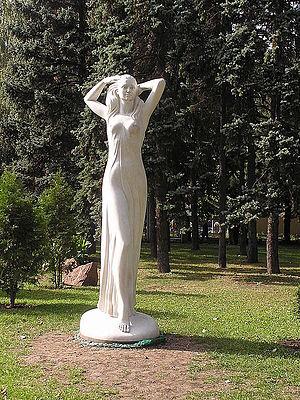
La place Lénine est la place principale de la ville russophone de Donetsk en Ukraine. Elle se trouve en plein centre-ville dans le raïon de Vorochilov. Alors que nombre de rues, places et boulevards portant le nom de Lénine dans l'espace post-soviétique ont été débaptisés, celle-ci a conservé son nom. Une statue de Lénine s'y trouve.